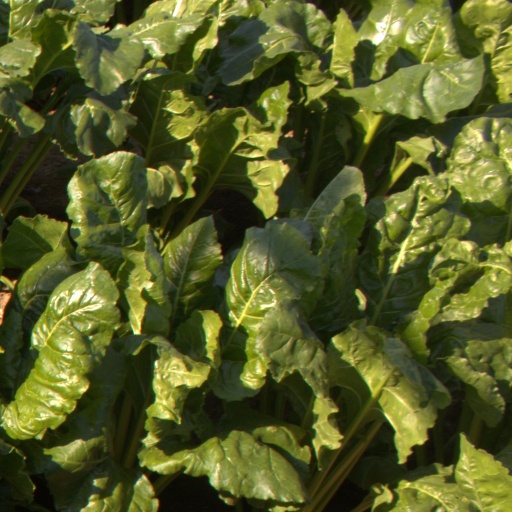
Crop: sugar beet